List of commercial failures in video games

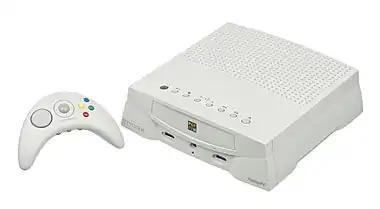
The Bandai Pippin (Atmark Player) and wireless controller

The Pippin is a game console designed by Apple Computer and produced by Bandai (now Bandai Namco) in the mid-1990s based around a PowerPC 603e processor and Classic Mac OS. It featured a 4x CD-ROM drive and a video output that could connect to a standard television monitor. Apple intended to license the technology to third parties; however, only two companies signed on, Bandai and Katz Media, while the only Pippin license to release a product to market was Bandai's. By the time the Bandai Pippin was released (1995 in Japan, 1996 in the United States), the market was already dominated by the Nintendo 64 and PlayStation. The Bandai Pippin also cost on launch, more expensive than the competition. Total sales were only around 42,000 units. In 2019, Apple returned to the video game industry with its game subscription service, Apple Arcade, which has proven to be successful.